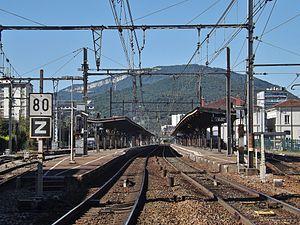
Vue de la ligne de la Maurienne, ici à son entrée en gare d'Aix-les-Bains en arrivant de Chambéry, en Savoie.